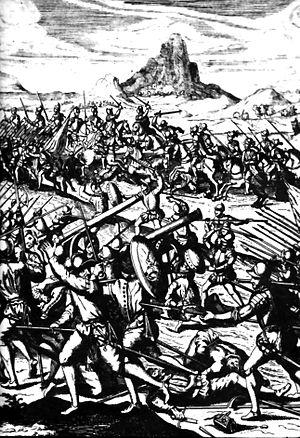
1542 est une année commune commençant un dimanche.